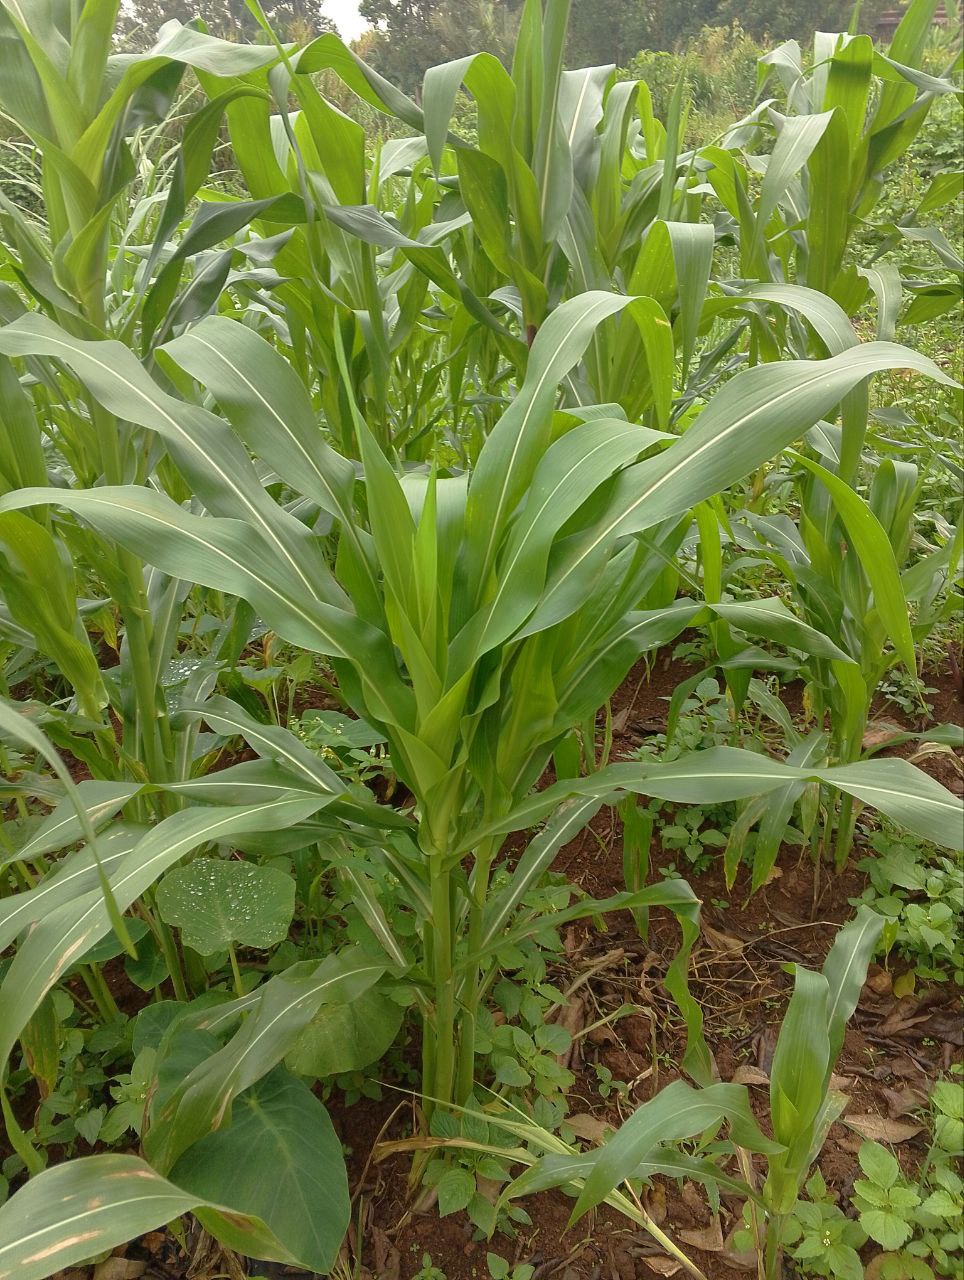
Label: spodoptera_frugiperda